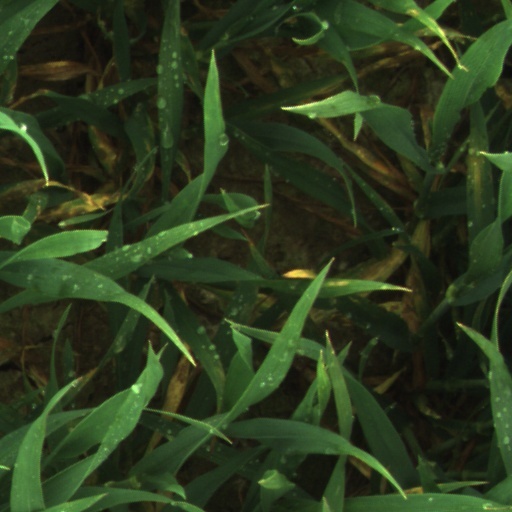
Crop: wheat